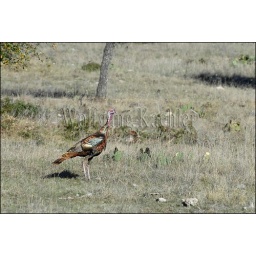
Usa, texas, hill country near hunt, wild turkey, male